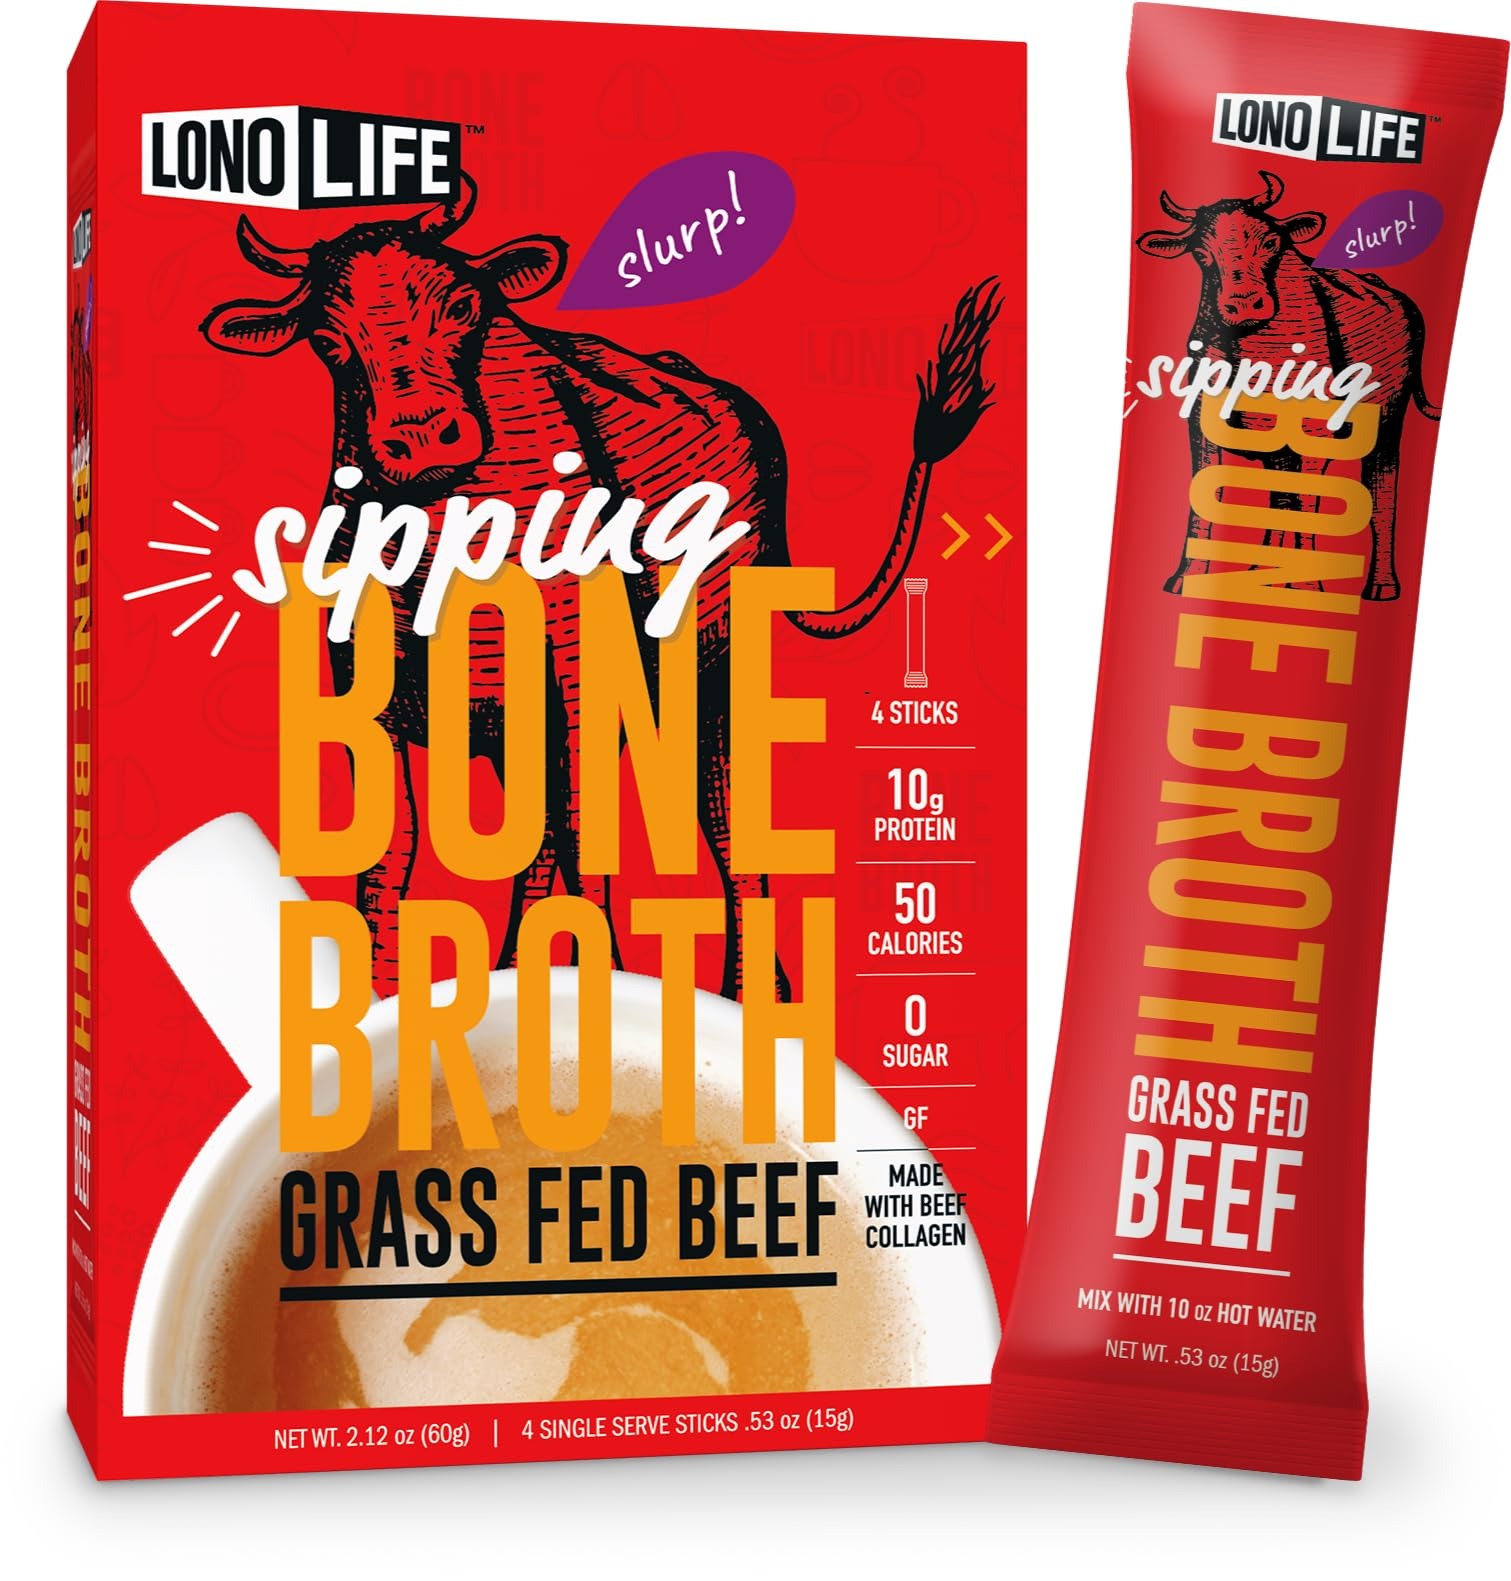
Item Name: LonoLife Beef Bone Broth Powder Mix | Grass-Fed, 10g Protein | Collagen-Rich, Keto & Paleo Friendly | Natural Ingredients | 4 Portable Stick Pack Servings
Bullet Point 1: BEEF BONE BROTH - Savor the benefits of slow-cooked natural beef broth, made from grass-fed, pasture-raised cattle, fresh veggies, and a blend of savory herb. Perfect for keto soup enthusiasts seeking a blend of collagen and protein.
Bullet Point 2: NATURAL FLAVORS - Ideal for paleo and keto diets, our bone broth packets are free from artificial colors, sweeteners, and preservatives. Indulge in organic bone broth packets with collagen.
Bullet Point 3: PROTEIN-RICH - Elevate your nutrition with 10 grams of collagen-rich protein per serving. Nourish joints, bones, skin, hair, and nails, incorporating the goodness of both protein and collagen.
Bullet Point 4: DIGESTION & METABOLISM - Fuel your digestive system and metabolism with our bone broth organic blend. Enhance gut health, increase muscle mass, and crush hunger, making it an ideal choice for those on the go.
Bullet Point 5: REFUEL ON THE GO - Experience convenience with our keto-friendly bone broth. Whether at home, the office, gym, or on the road, this sipping bone broth provides a quick, fulfilling option for refueling your body.
Value: 2.12
Unit: Ounce

Price: 6.79